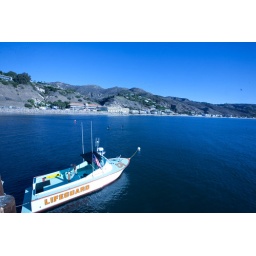
In this photo:Pete - red board. Jason - yellow board. Monica - blue board. Guy in boat - Unknown, but he did say hello.